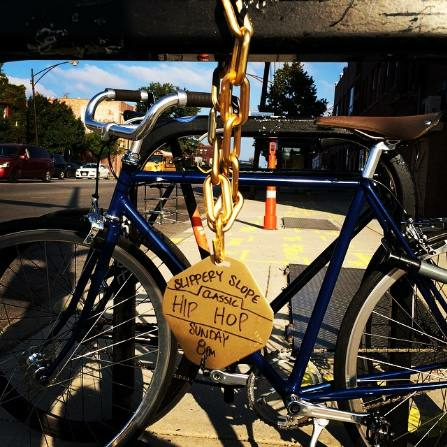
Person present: No